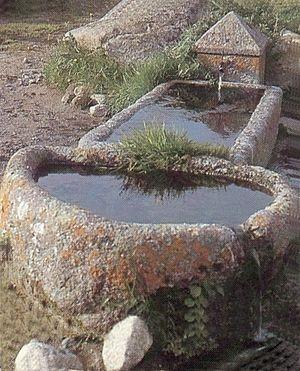
Rieutort-d'Aubrac est un hameau de la commune de Marchastel situé dans le département de la Lozère et la région Occitanie.